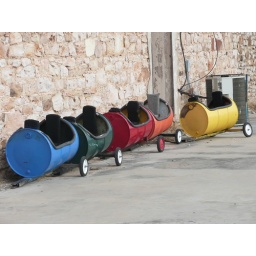
Colorful cars of some sort, Colorful cars of some sort found along side a building in Alvord TX